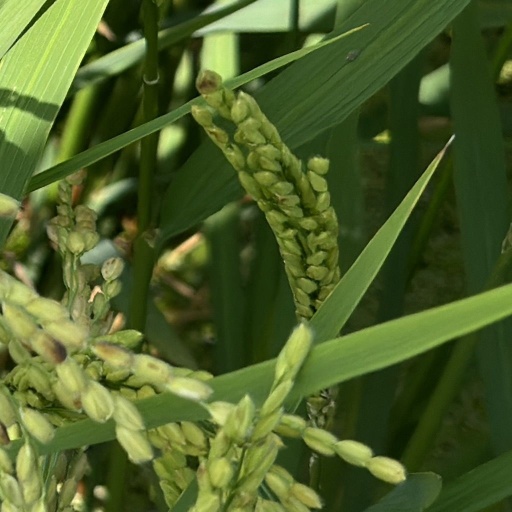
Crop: rice